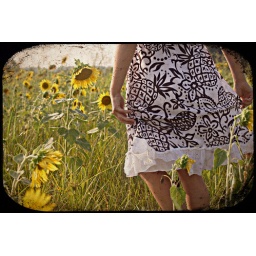
This is one of my faves I took of my little girl in a field of sunflowers near our house....